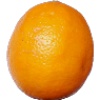
Label: Lemon Meyer 1